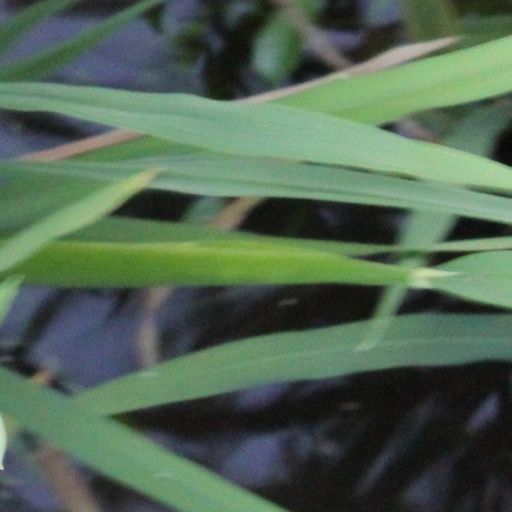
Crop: rice